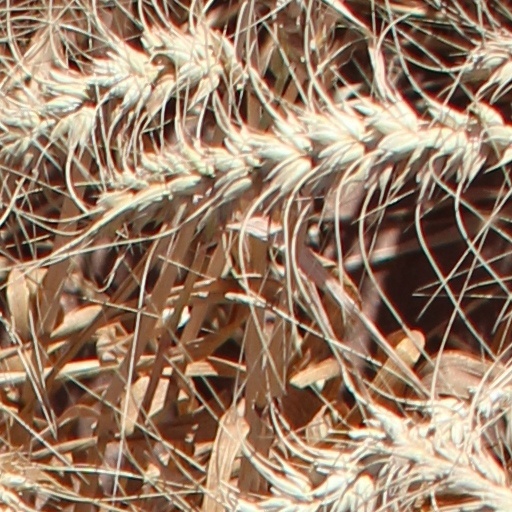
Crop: wheat